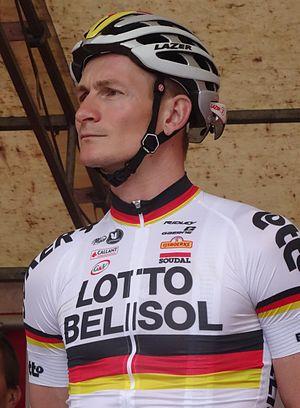
Reportage photographique réalisé le dimanche 14 septembre à l'occasion du départ et de l'arrivée du Grand Prix Jef Scherens 2014 à Louvain, Belgique.